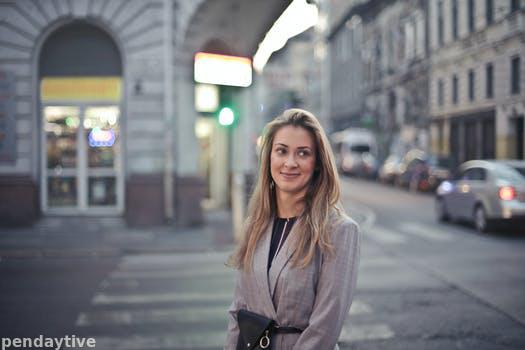
Label: Watermark